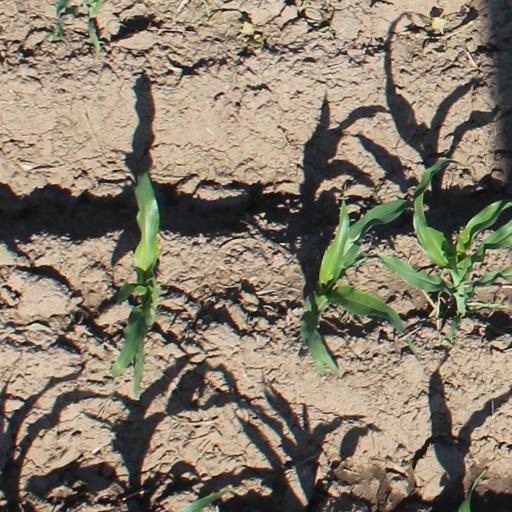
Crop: maize; corn